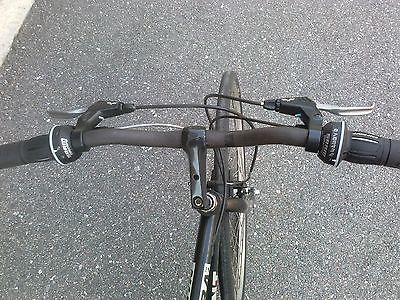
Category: bicycle